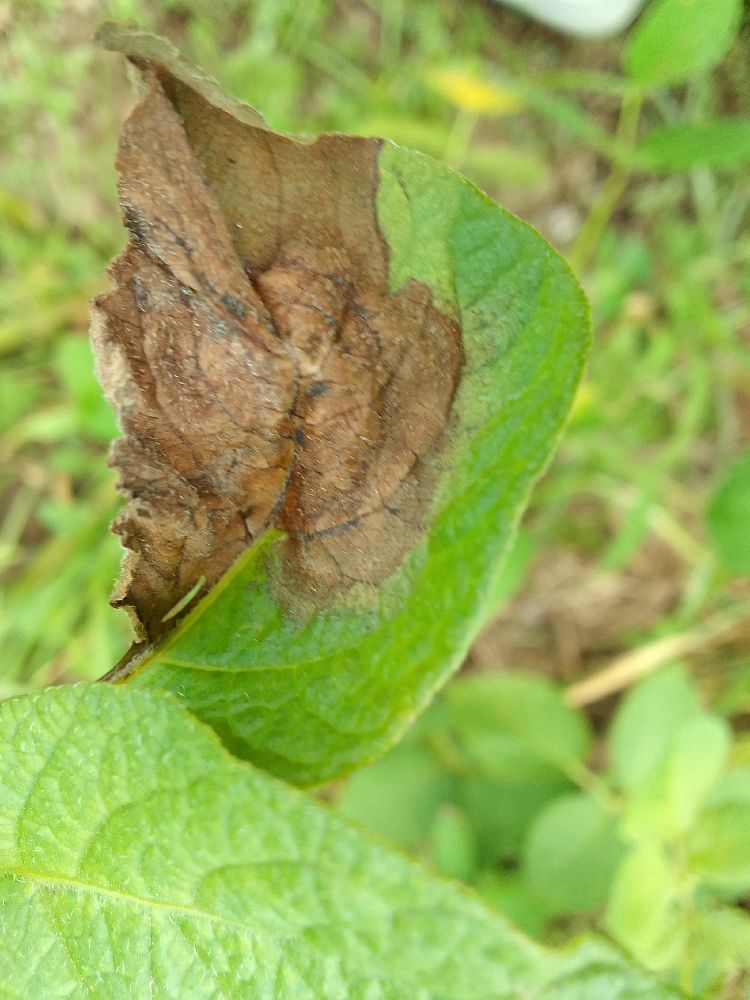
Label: Late blight